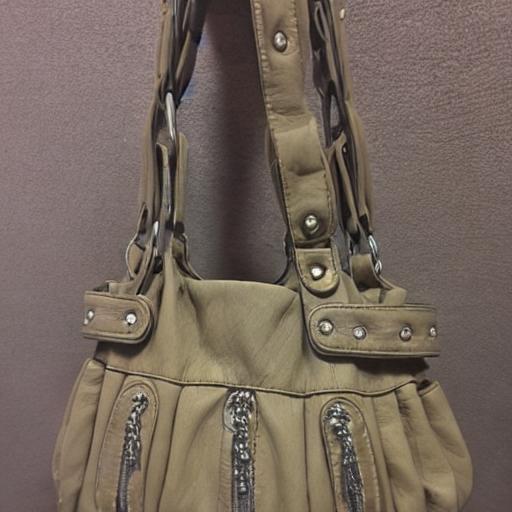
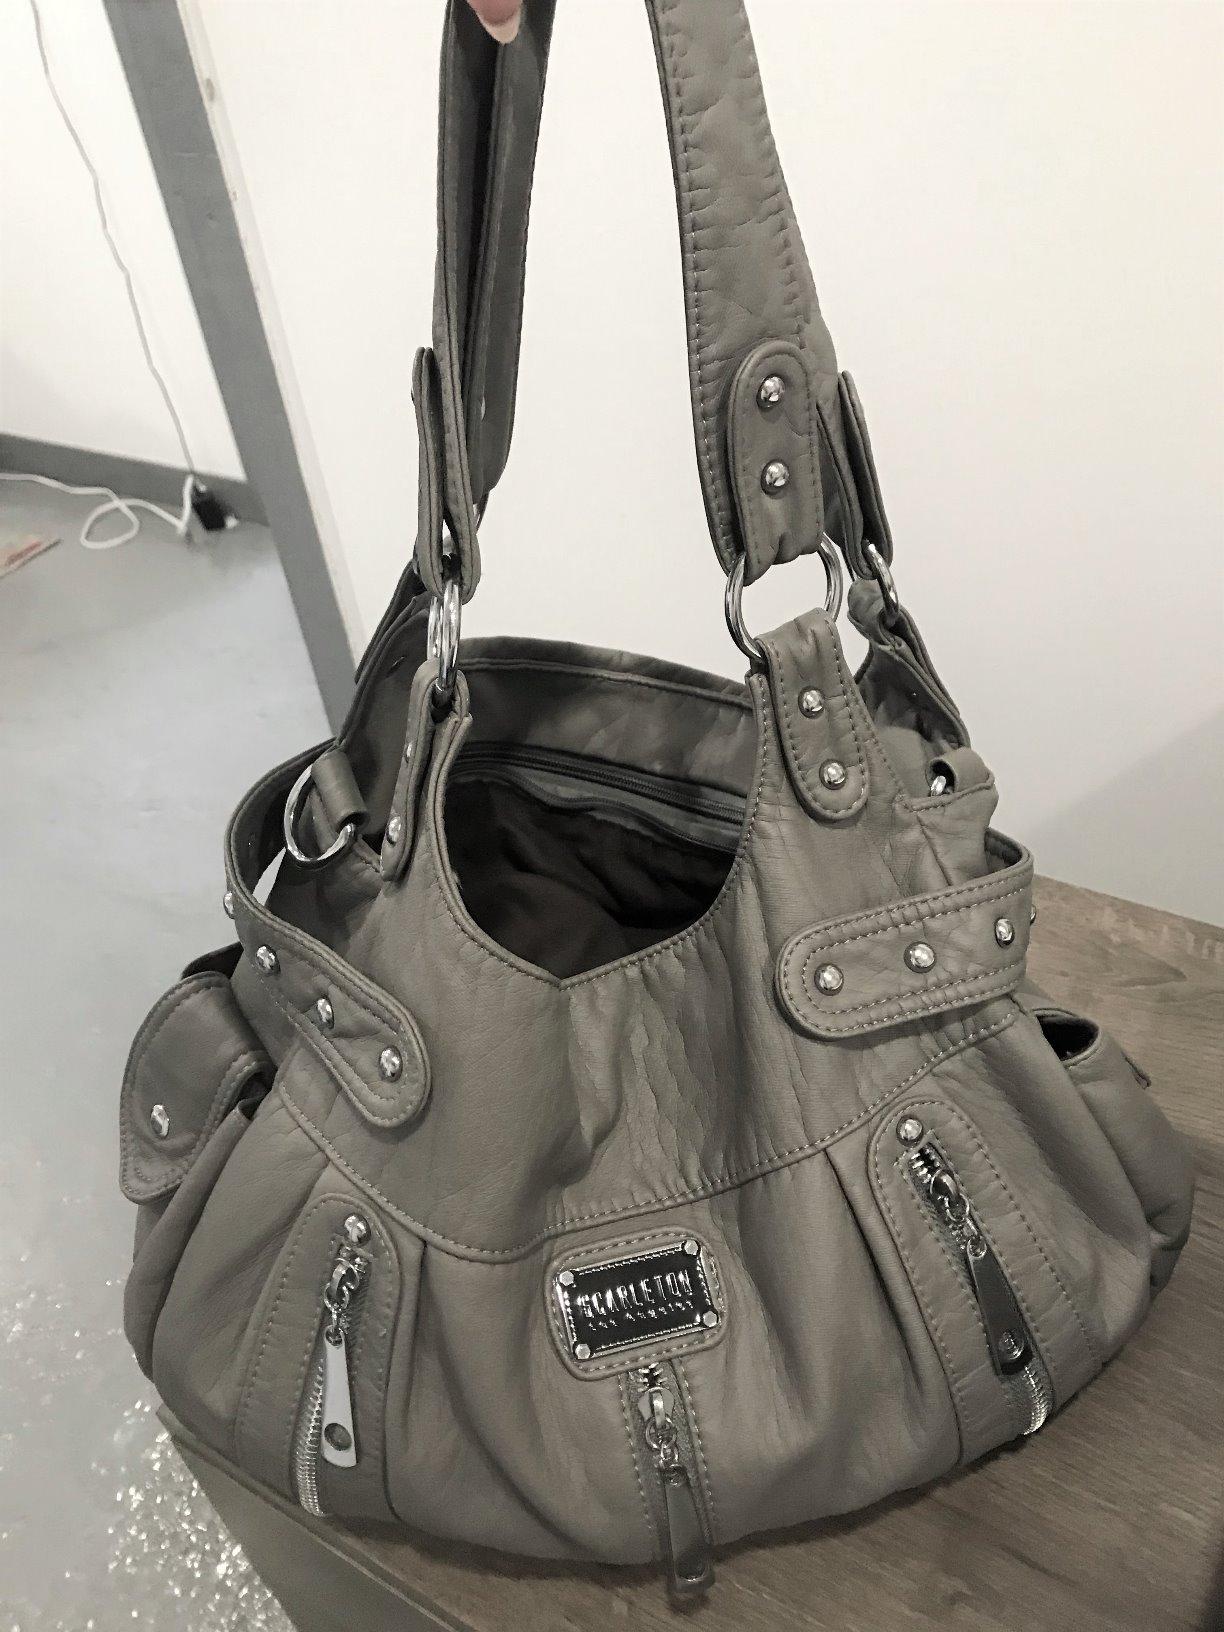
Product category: accessories_handbag
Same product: no